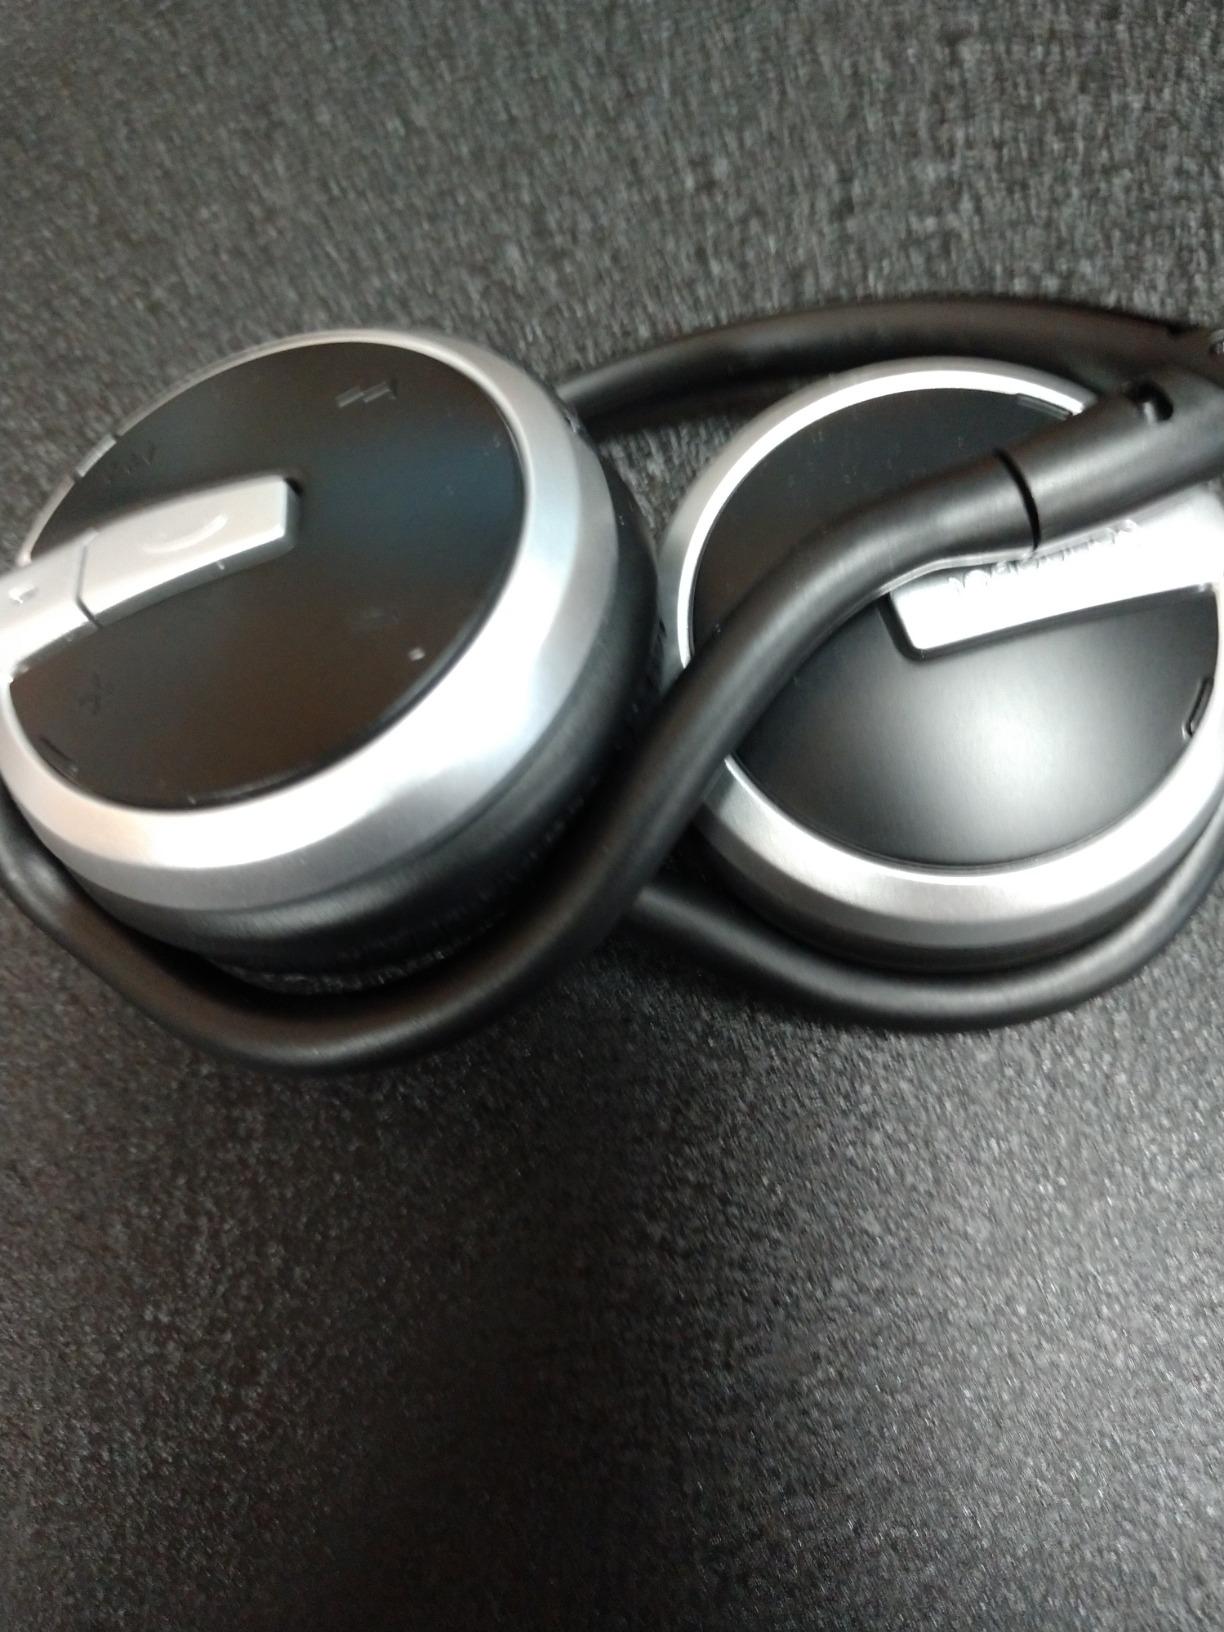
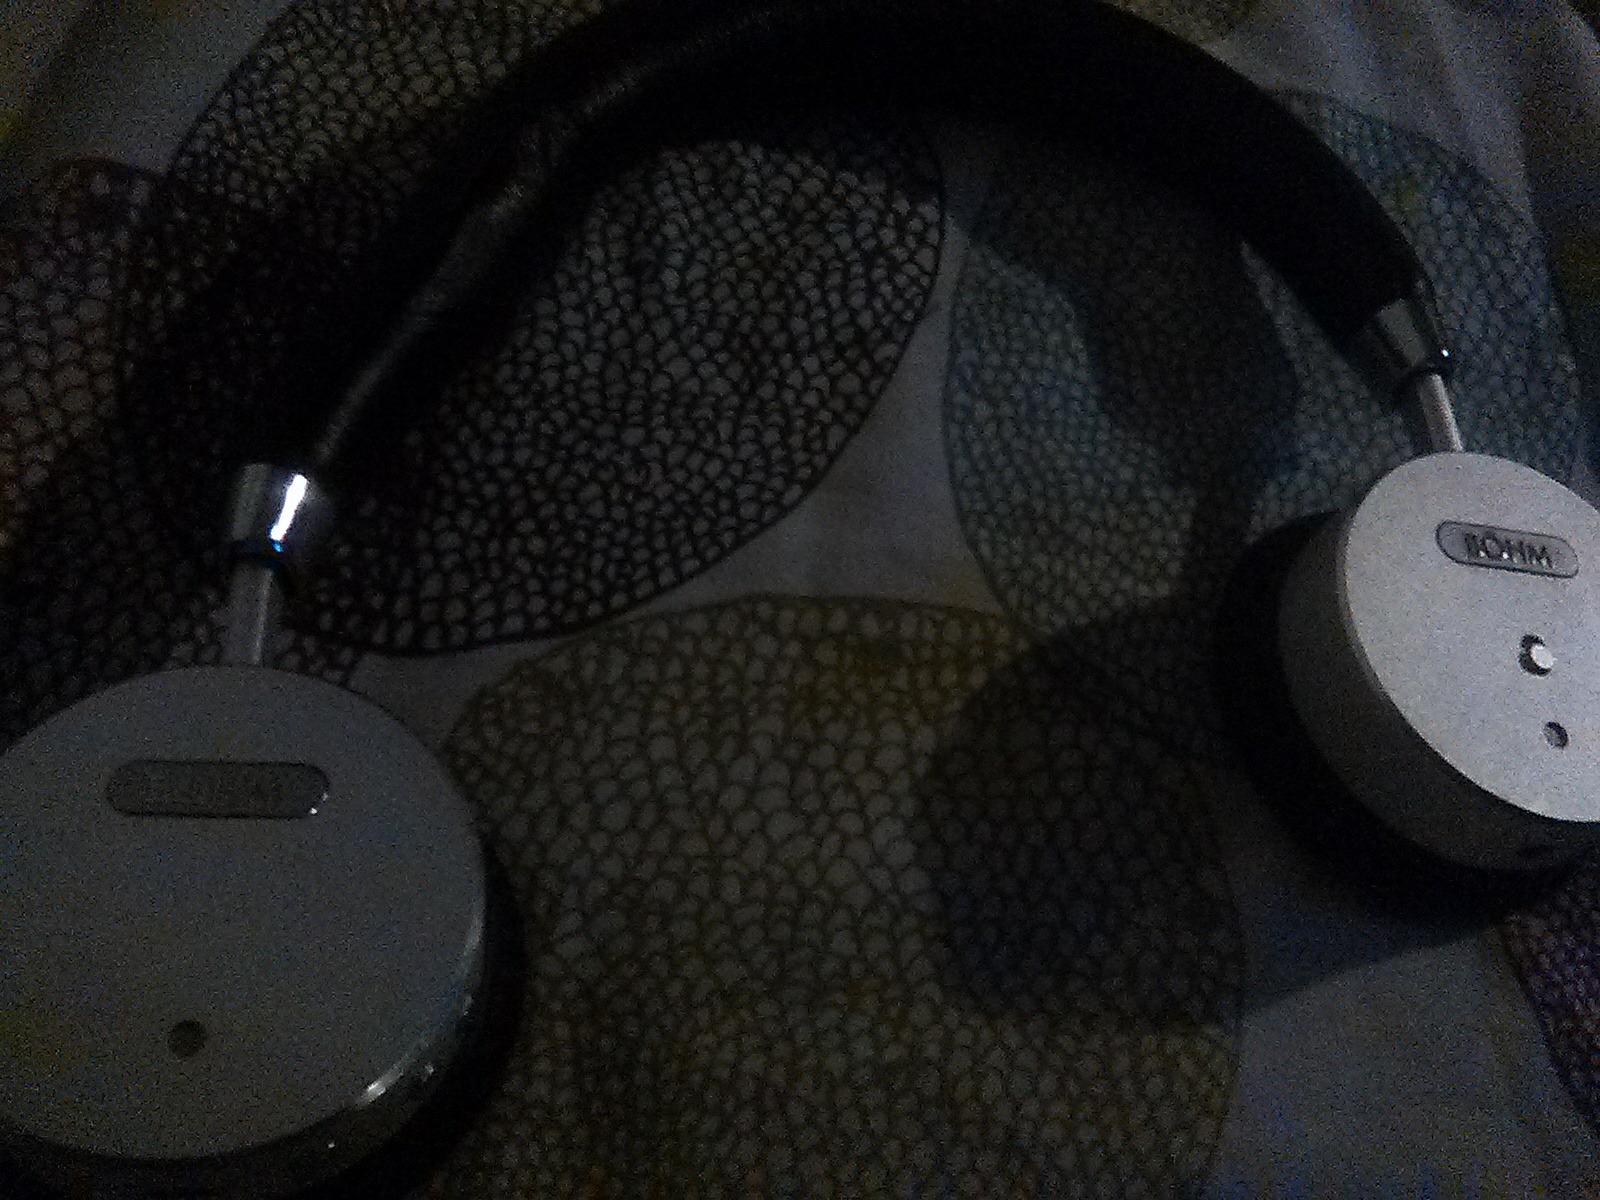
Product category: headphones
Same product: no